2017 World Games

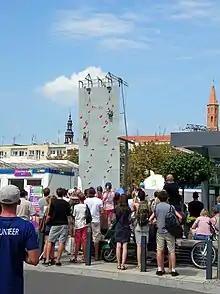
Sport climbing during World Games in Wrocław.

The 2017 World Games, also known as Wrocław 2017, was the tenth edition of the World Games, held from 20 to 30 July 2017 in Wrocław, Poland. The World Games were organized by the Wrocław Organizing Committee. Wrocław was selected as the host city in January 2012 in Lausanne, over Budapest, Hungary. It was the first time The World Games was organised in Poland.